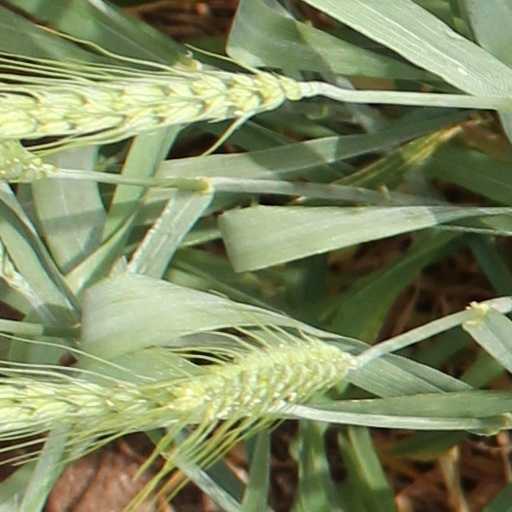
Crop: wheat